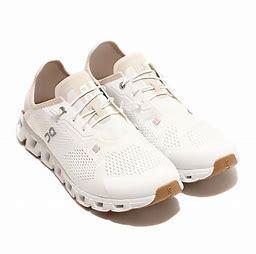
Brand: ON
Model: Cloud